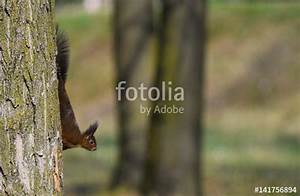
Label: scoiattolo